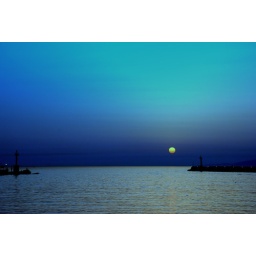
A little yellow ball in the distance